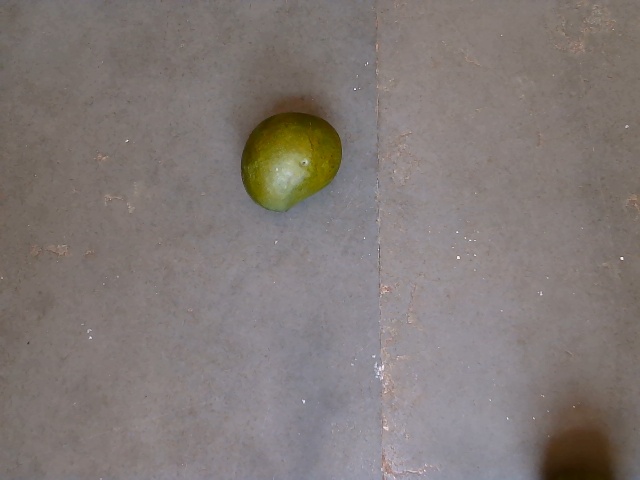
Label: Raw_Mango